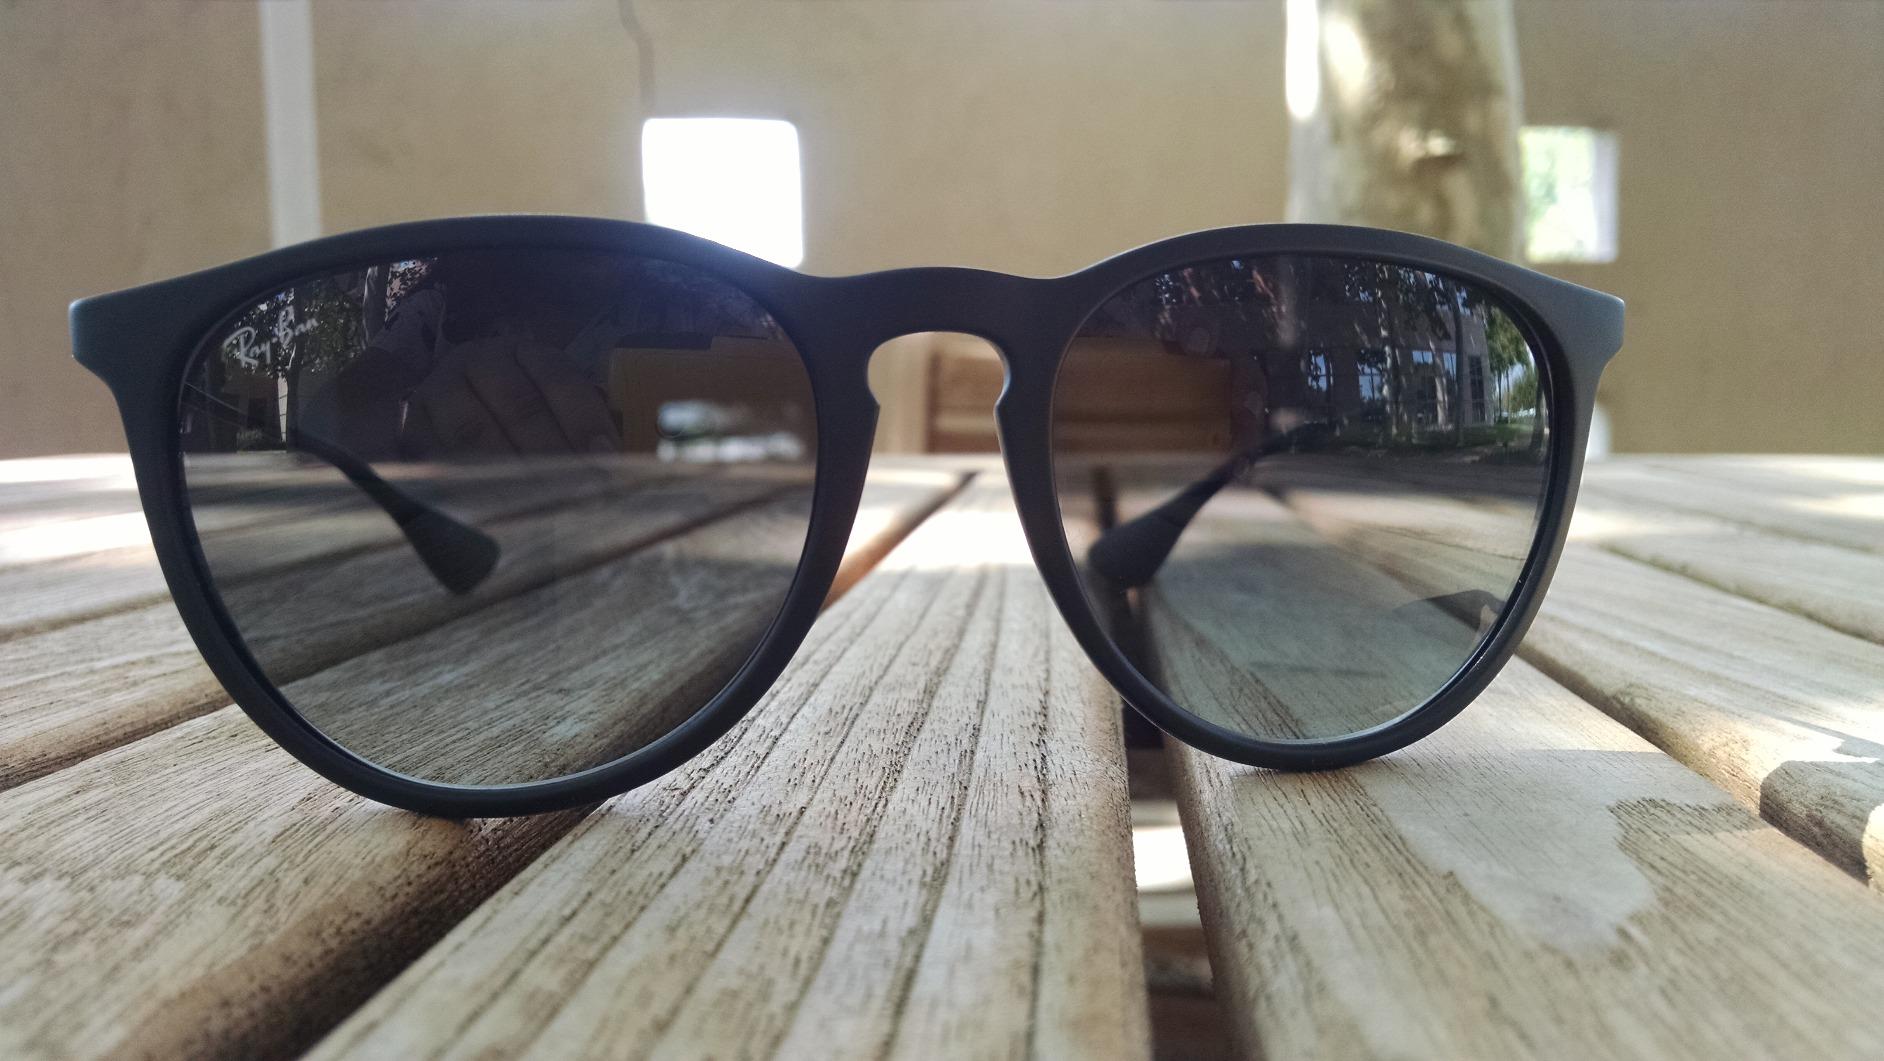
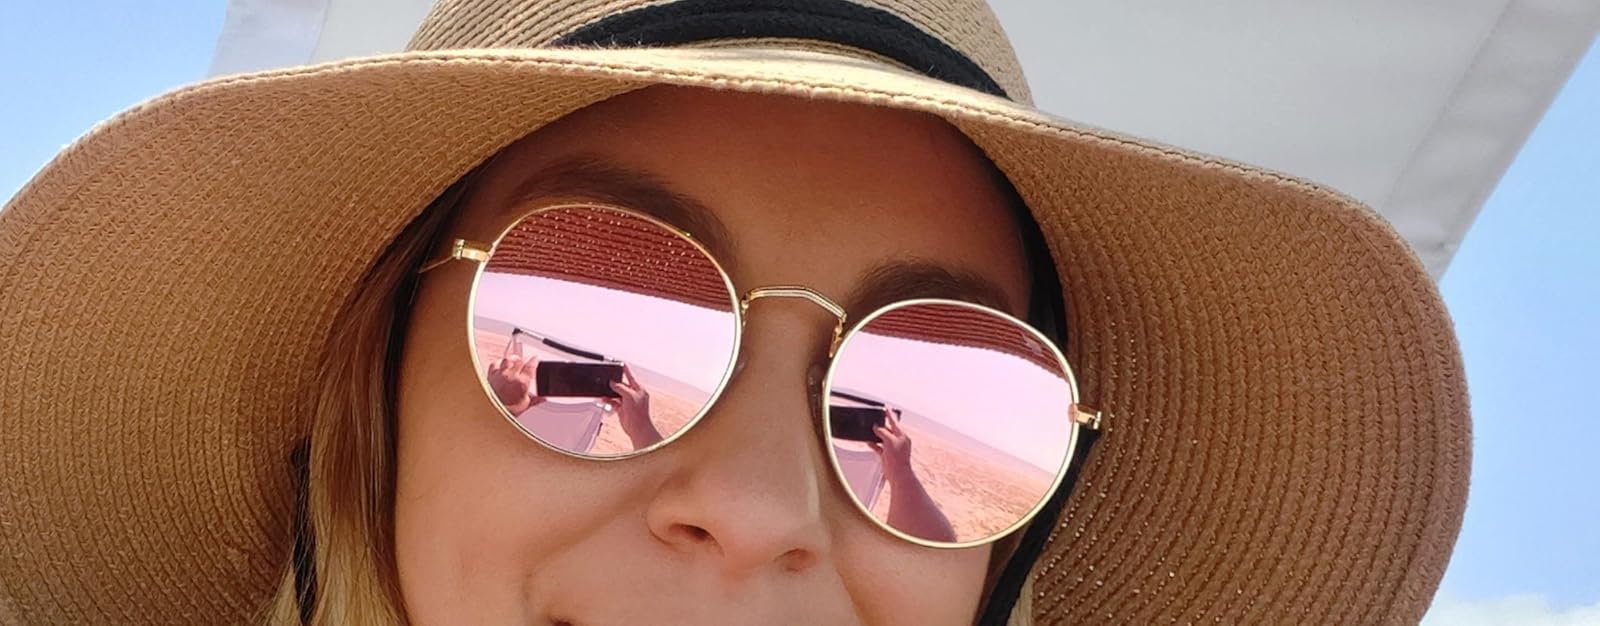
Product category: accessories_sunglasses
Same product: no